Mini sprint

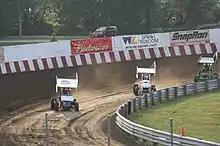
Mini sprint cars racing at Angell Park Speedway

A mini sprint is an American type of open-wheel racing vehicle. Mini sprint cars resemble the shape of a full-size sprint car and the size of a midget car. Although often used liberally to describe several different types of motorcycle-powered open-wheel racing cars, the term "mini sprint" actually applies to cars that have an upright-style chassis (the driver sits upright in the seat as in a sprint or midget), a center-mounted 4-cylinder motorcycle engine with a displacement between 750 and 1200cc, and dimensions and appearance that are similar to today's midget. Mini sprints are chain driven and use wheels and tires.